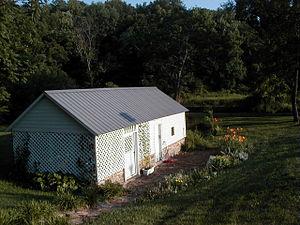
Springhouse de Tomahawk, près de Hedgesville, Virginie occidentale, États-Unis